History of the Catholic Church

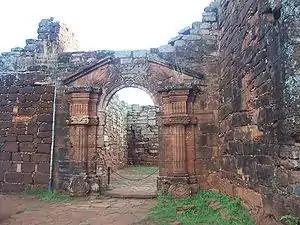
Church from the Indian settlement of San Ignacio Miní

The Enlightenment constituted a new challenge of the Church. Unlike the Protestant Reformation, which questioned certain Christian doctrines, the enlightenment questioned Christianity as a whole. Generally, it elevated human reason above divine revelation and down-graded religious authorities such as the papacy based on it. Parallel the Church attempted to fend off Gallicanism and Councilarism, ideologies which threatened the papacy and structure of the Church.